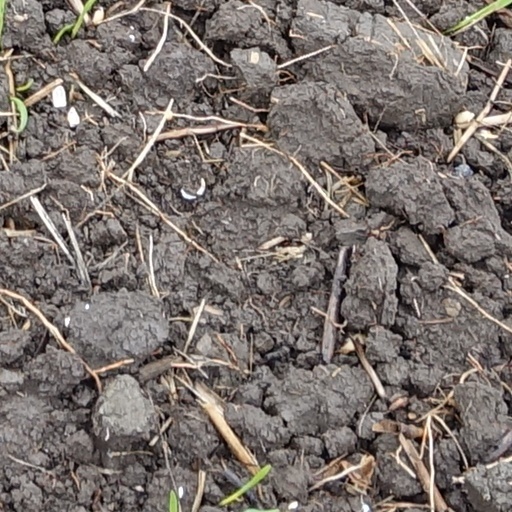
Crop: wheat